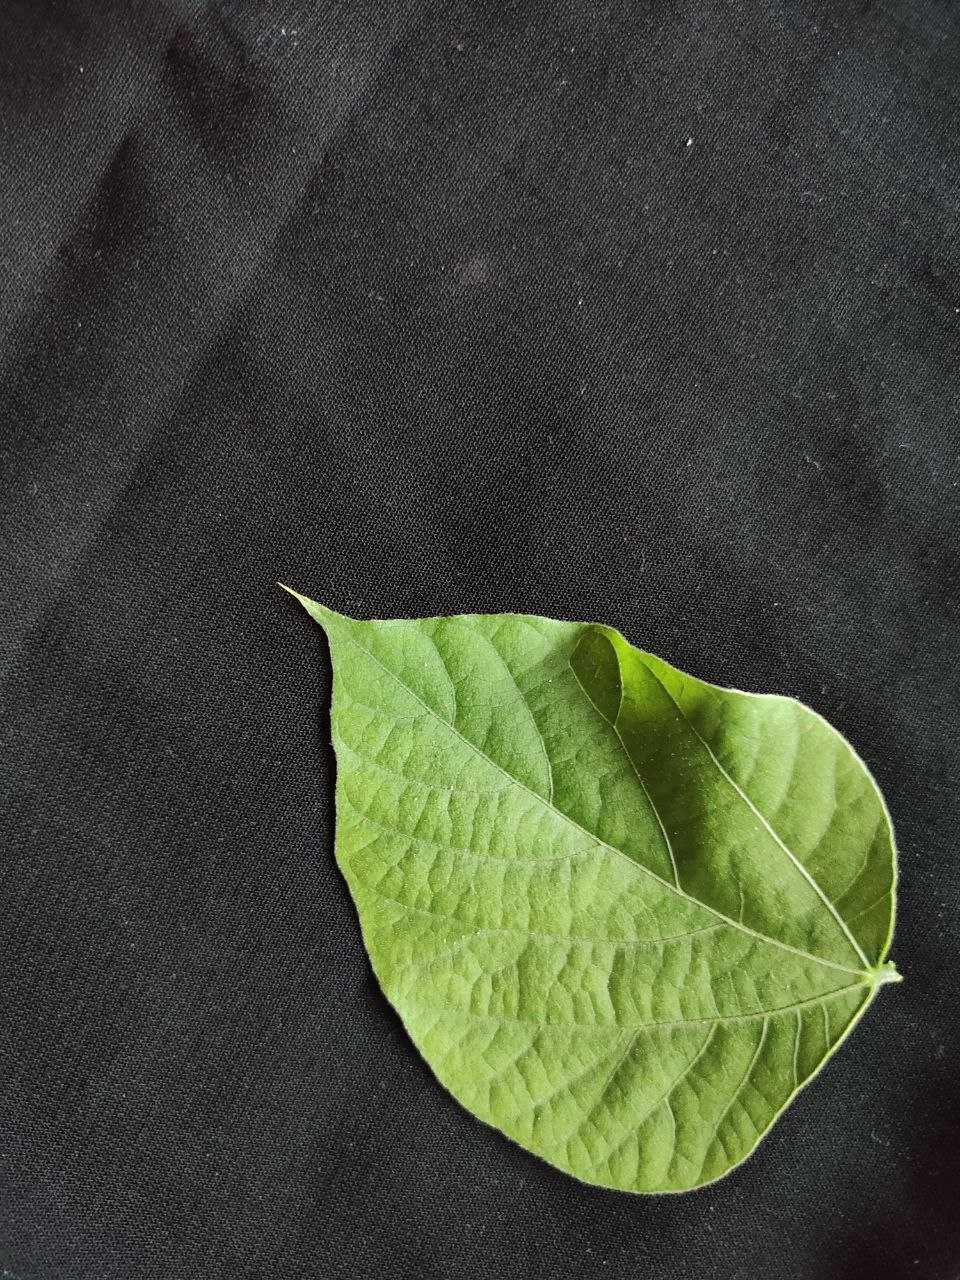
Crop: bean
Leaf condition: Fresh Leaf